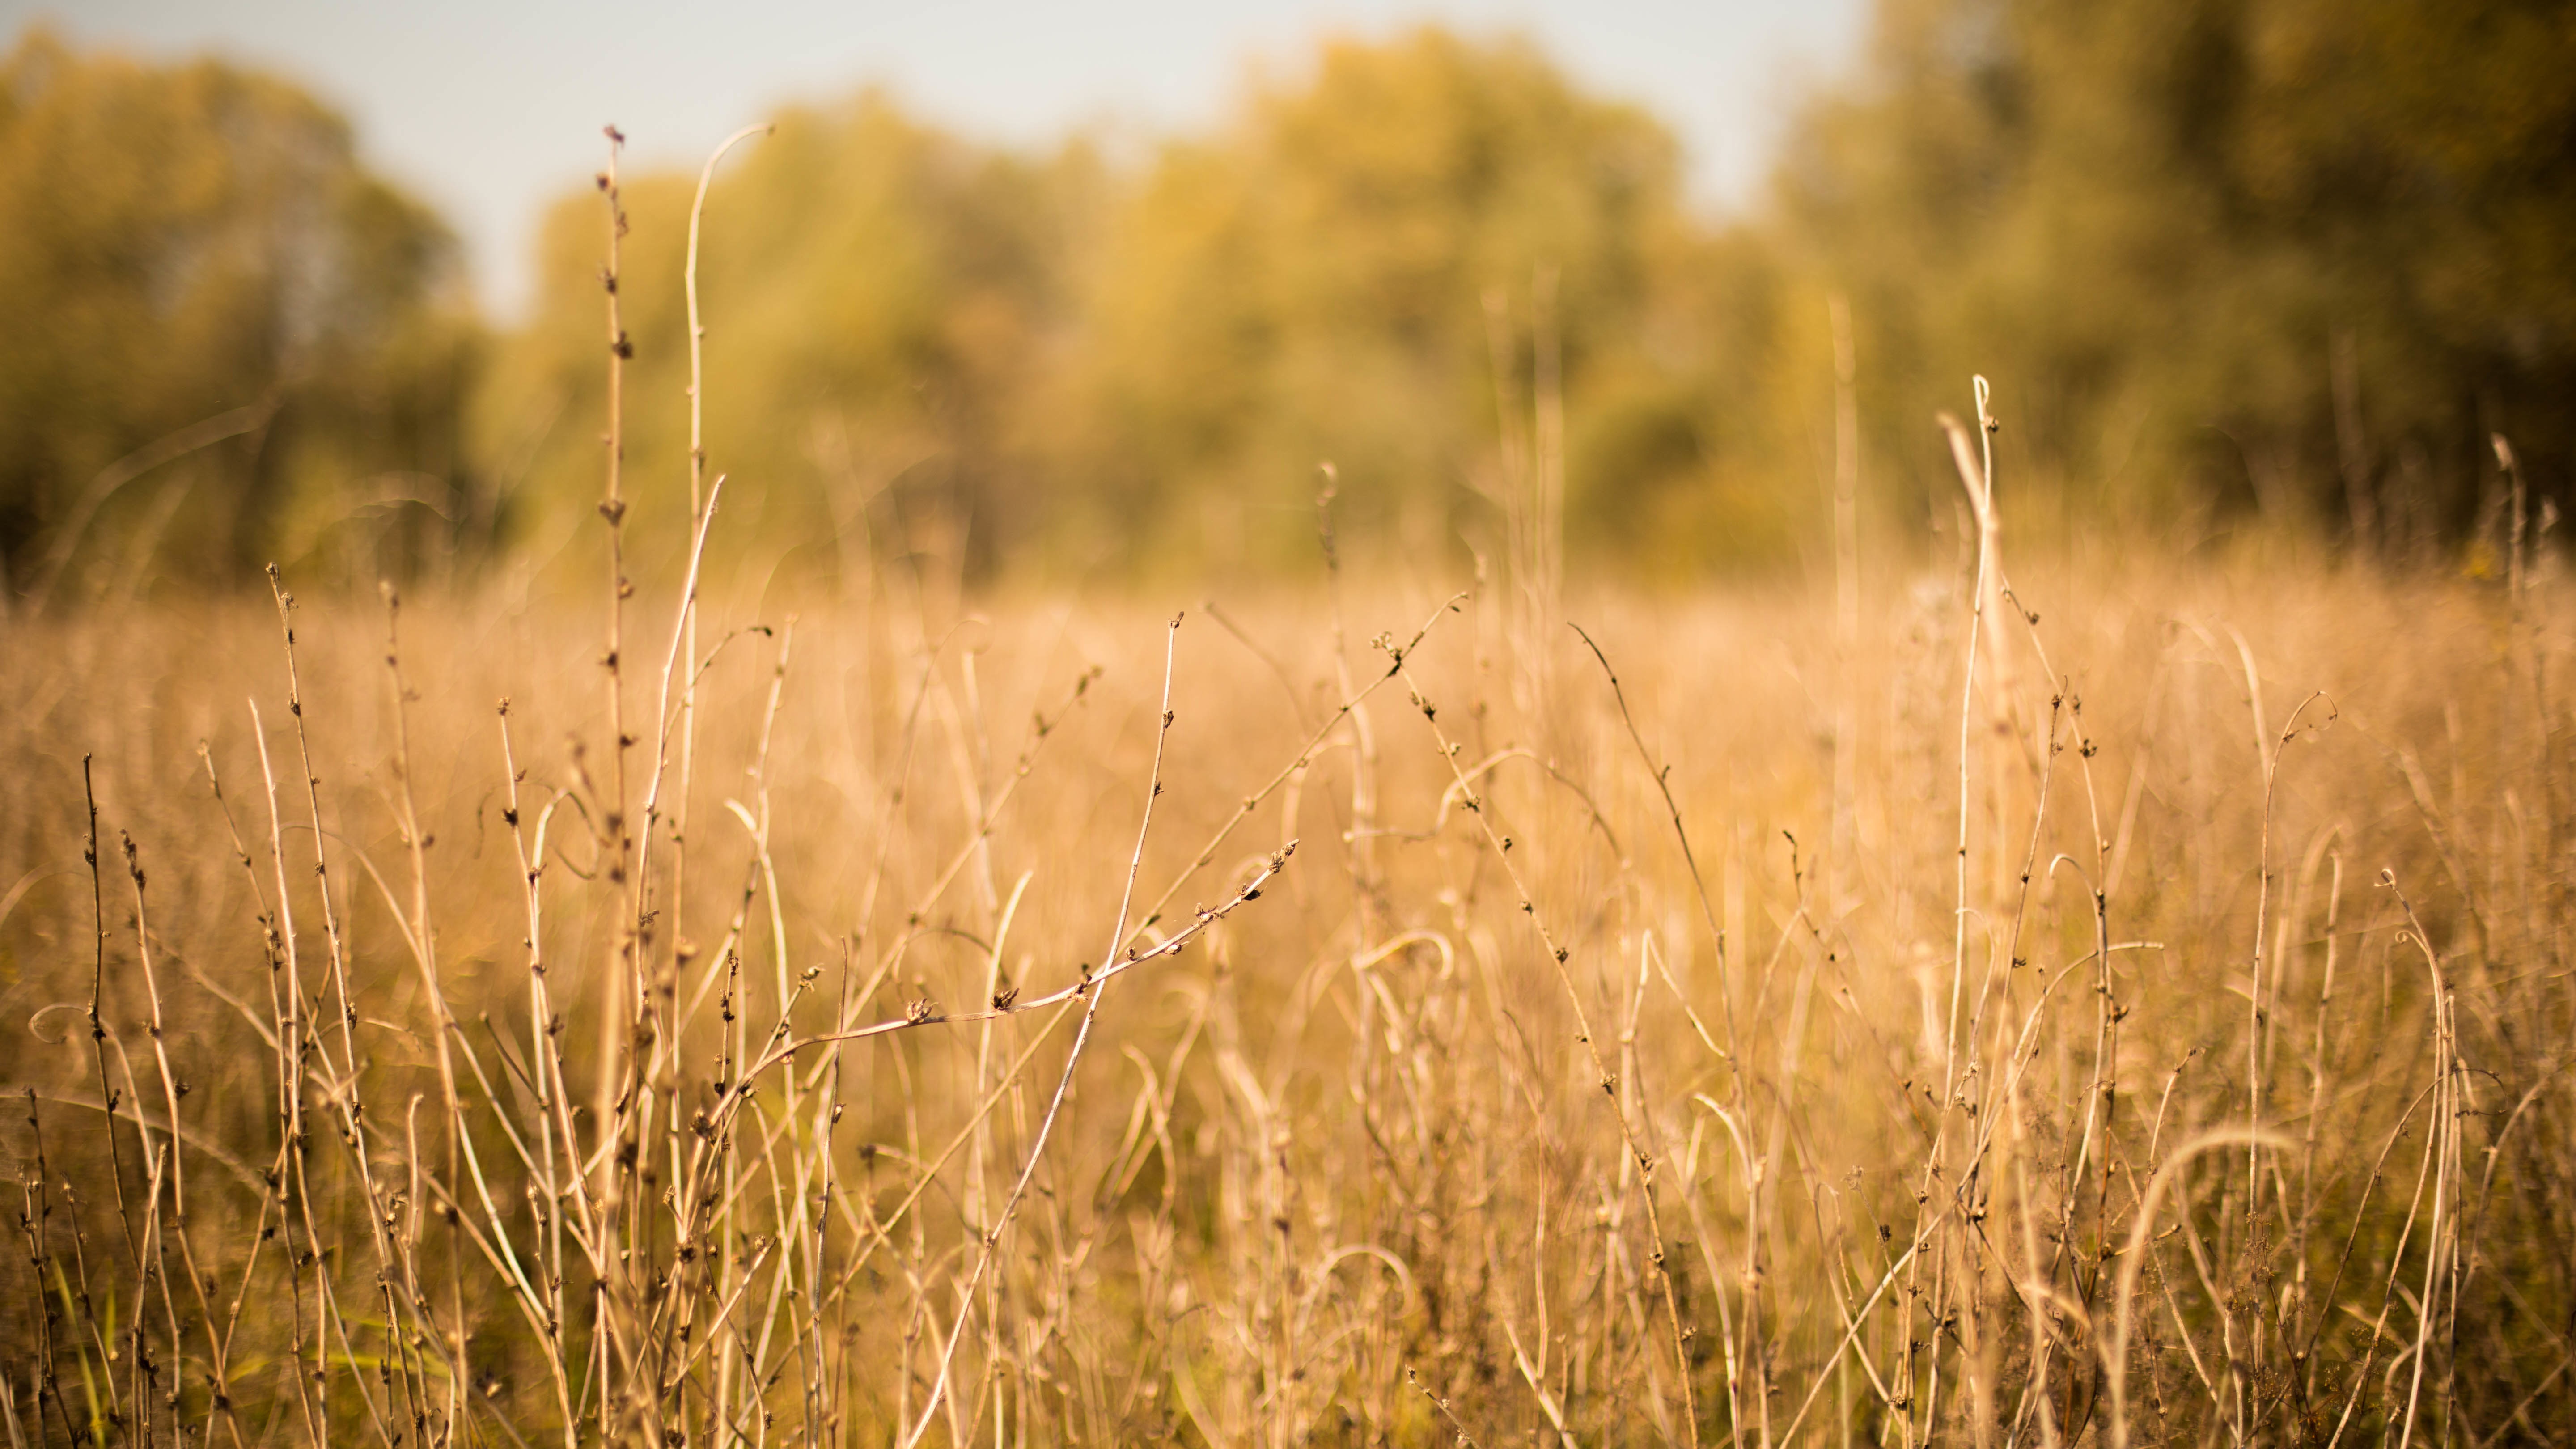
nature, grass, plant, field, lawn, meadow, wheat, prairie, sunlight, morning, leaf, flower, autumn, agriculture, flora, season, grassland, wetland, habitat, ecosystem, steppe, rural area, flowering plant, natural environment, atmospheric phenomenon, grass family, land plant, phragmites